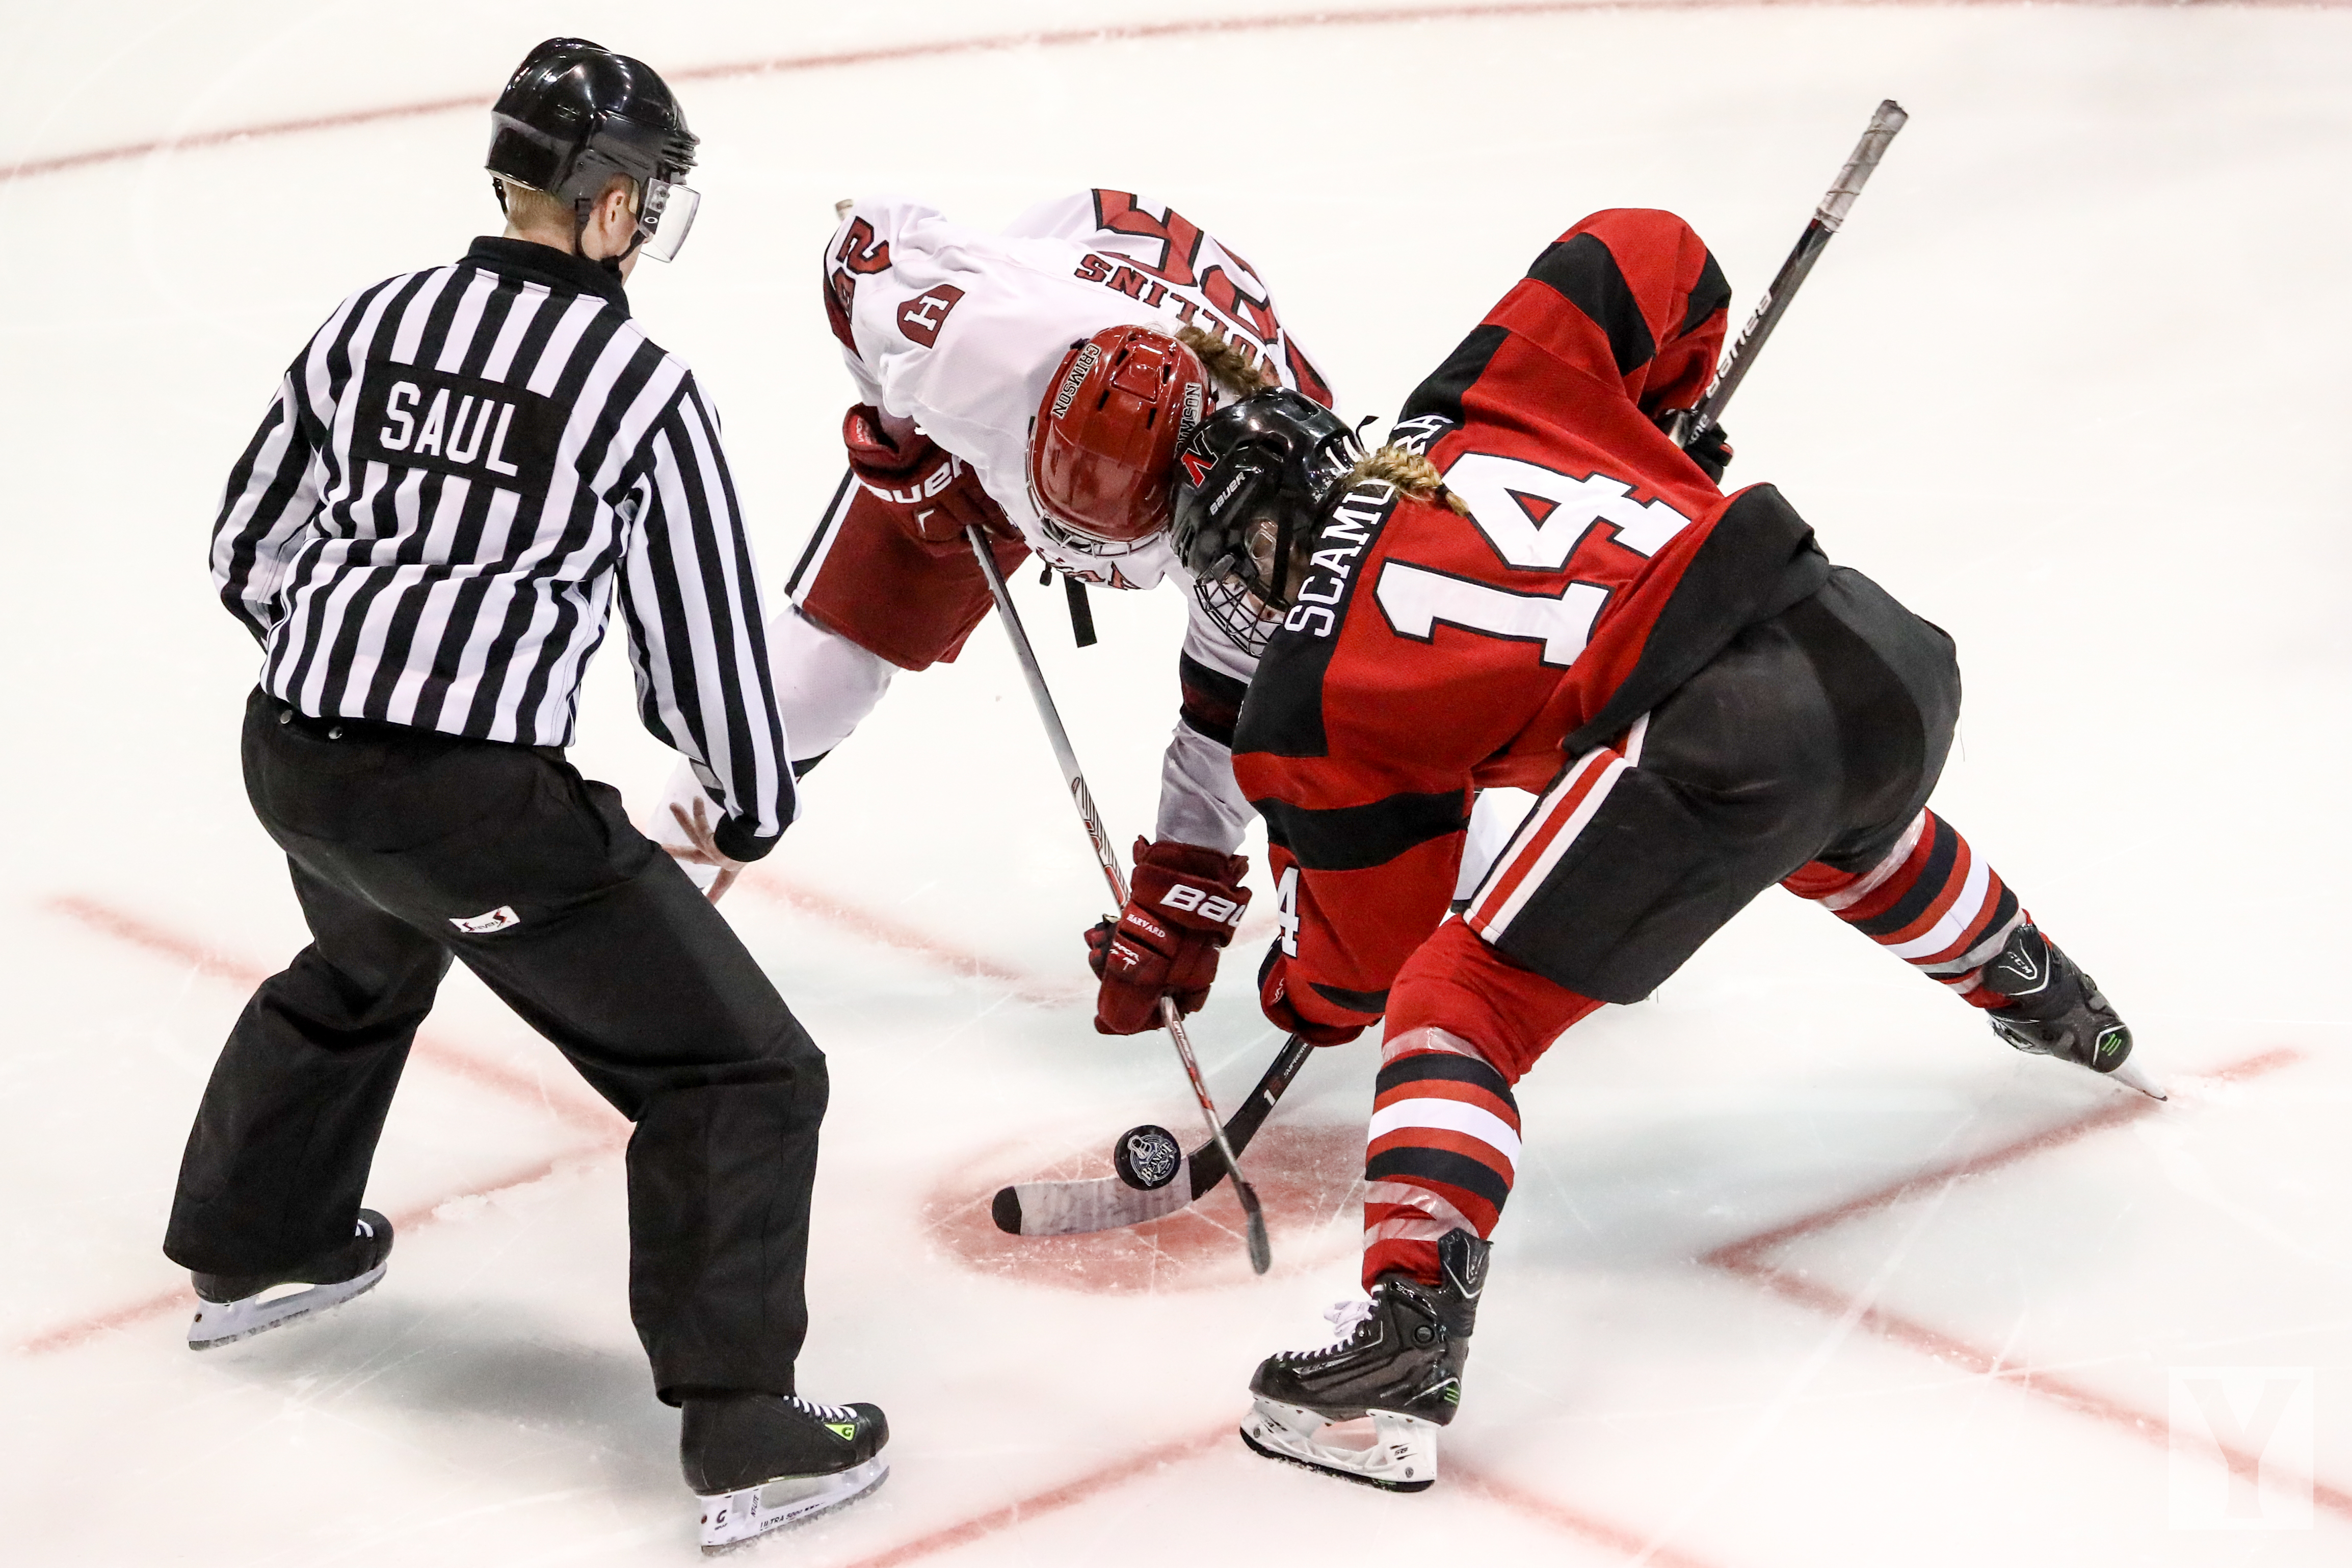
sport, game, player, ice hockey, hockey, sports, puck, ball game, team sport, goaltender, roller in line hockey, stick and ball games, college ice hockey, ice hockey position, defenseman, roller hockey